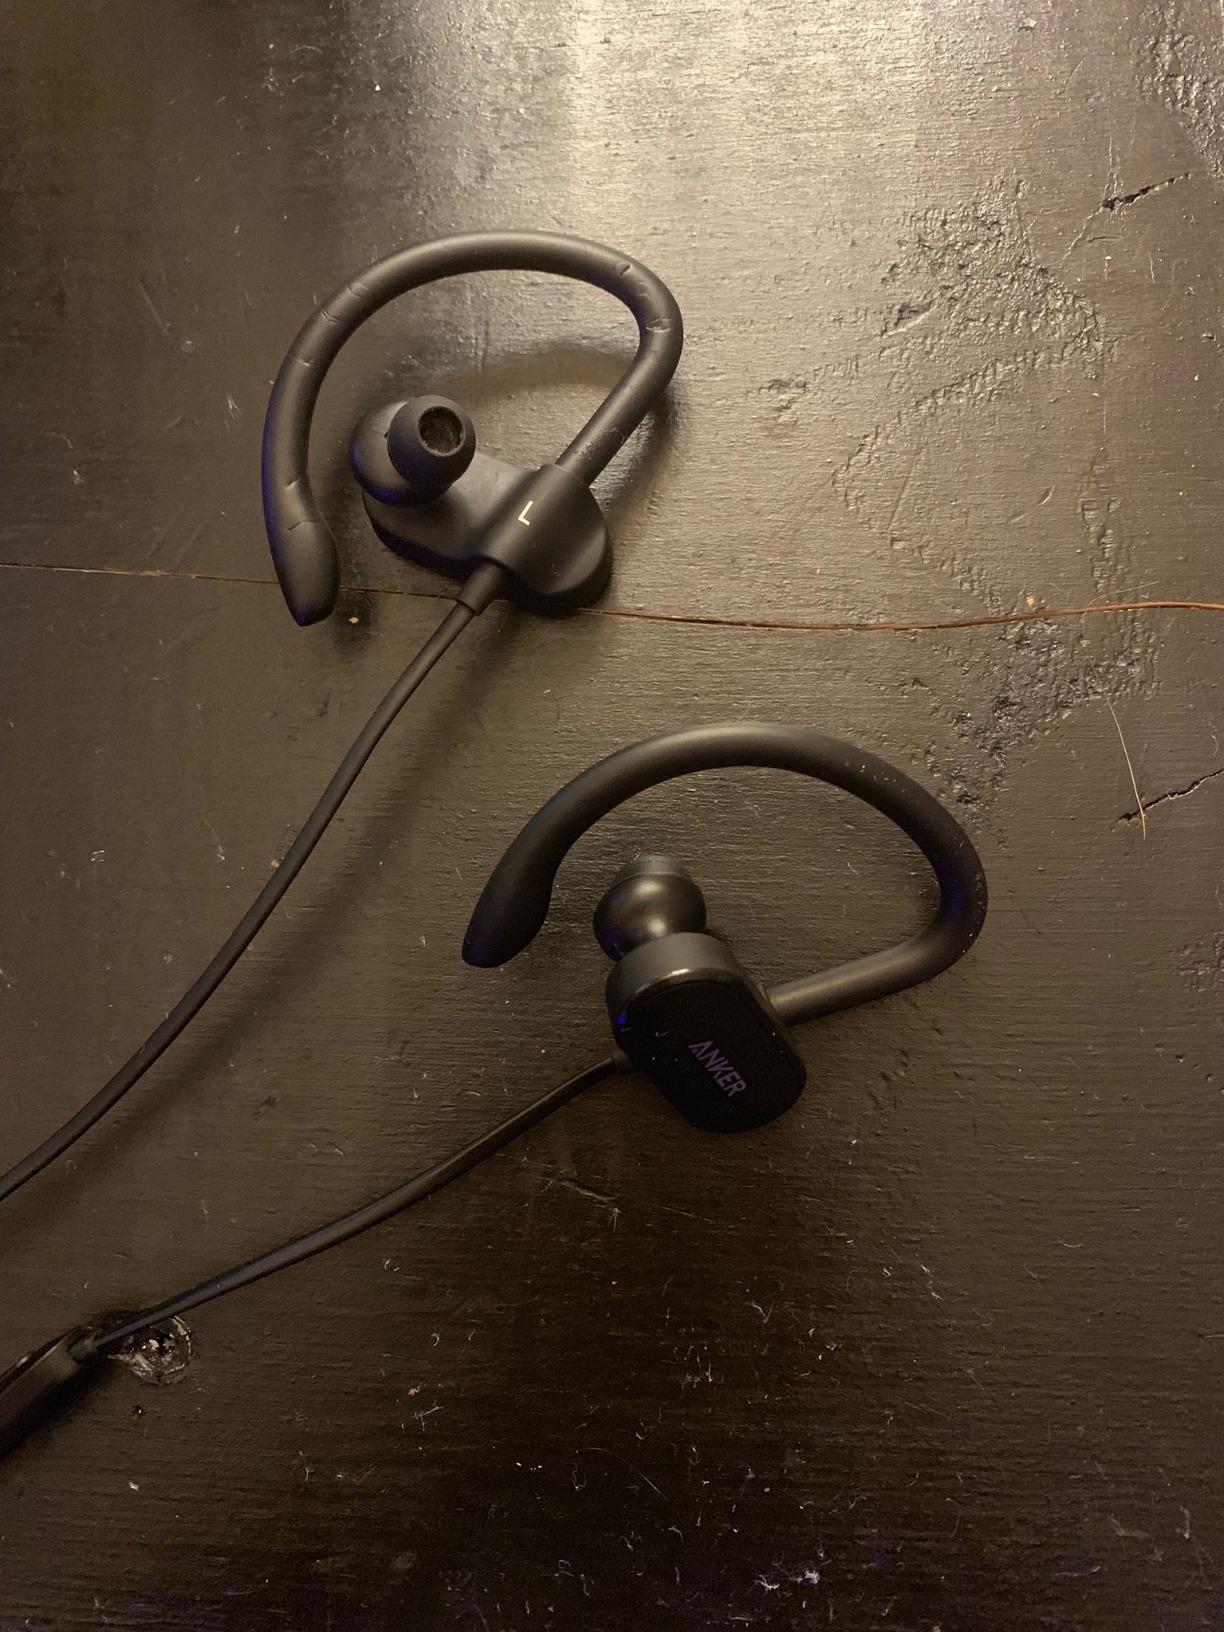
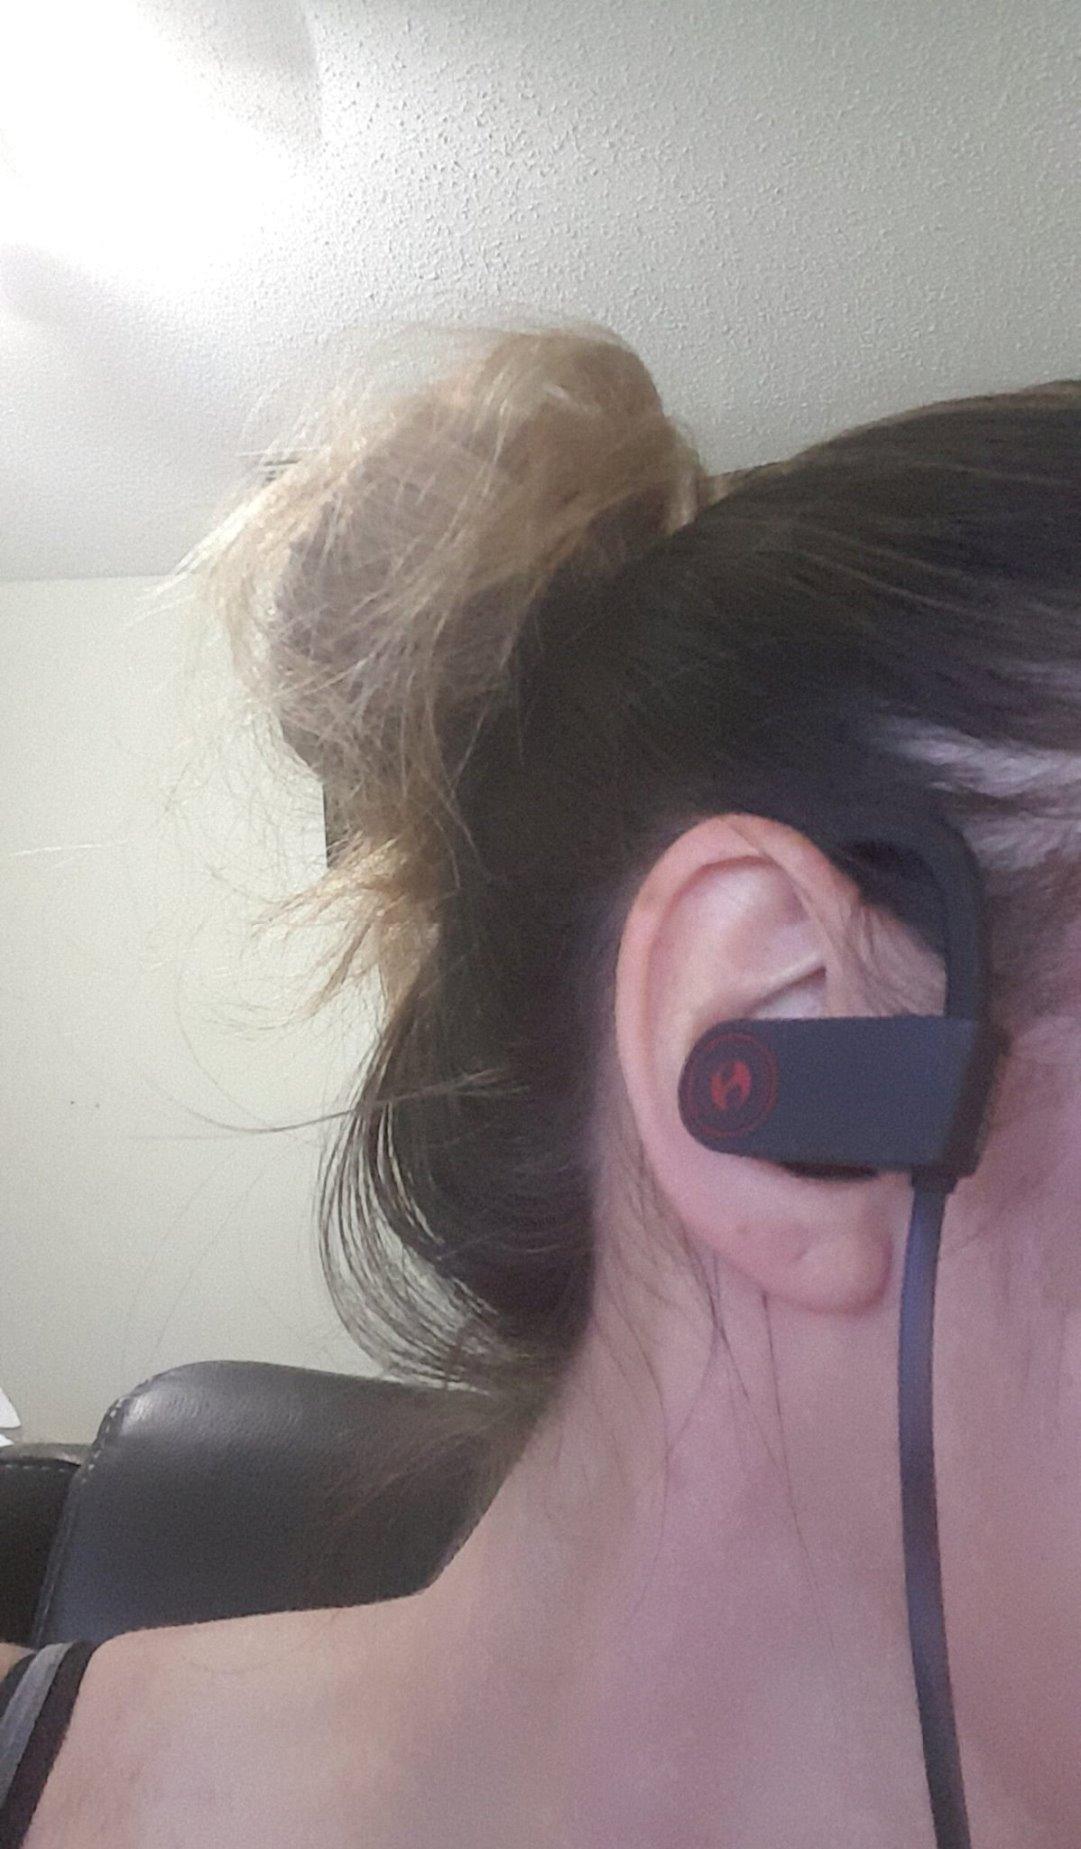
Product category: headphones
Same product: no